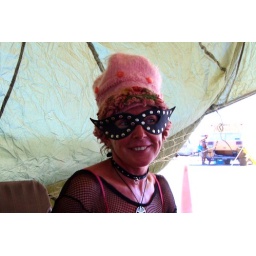
pink hat by pinky 2